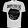
Label: T - shirt / top